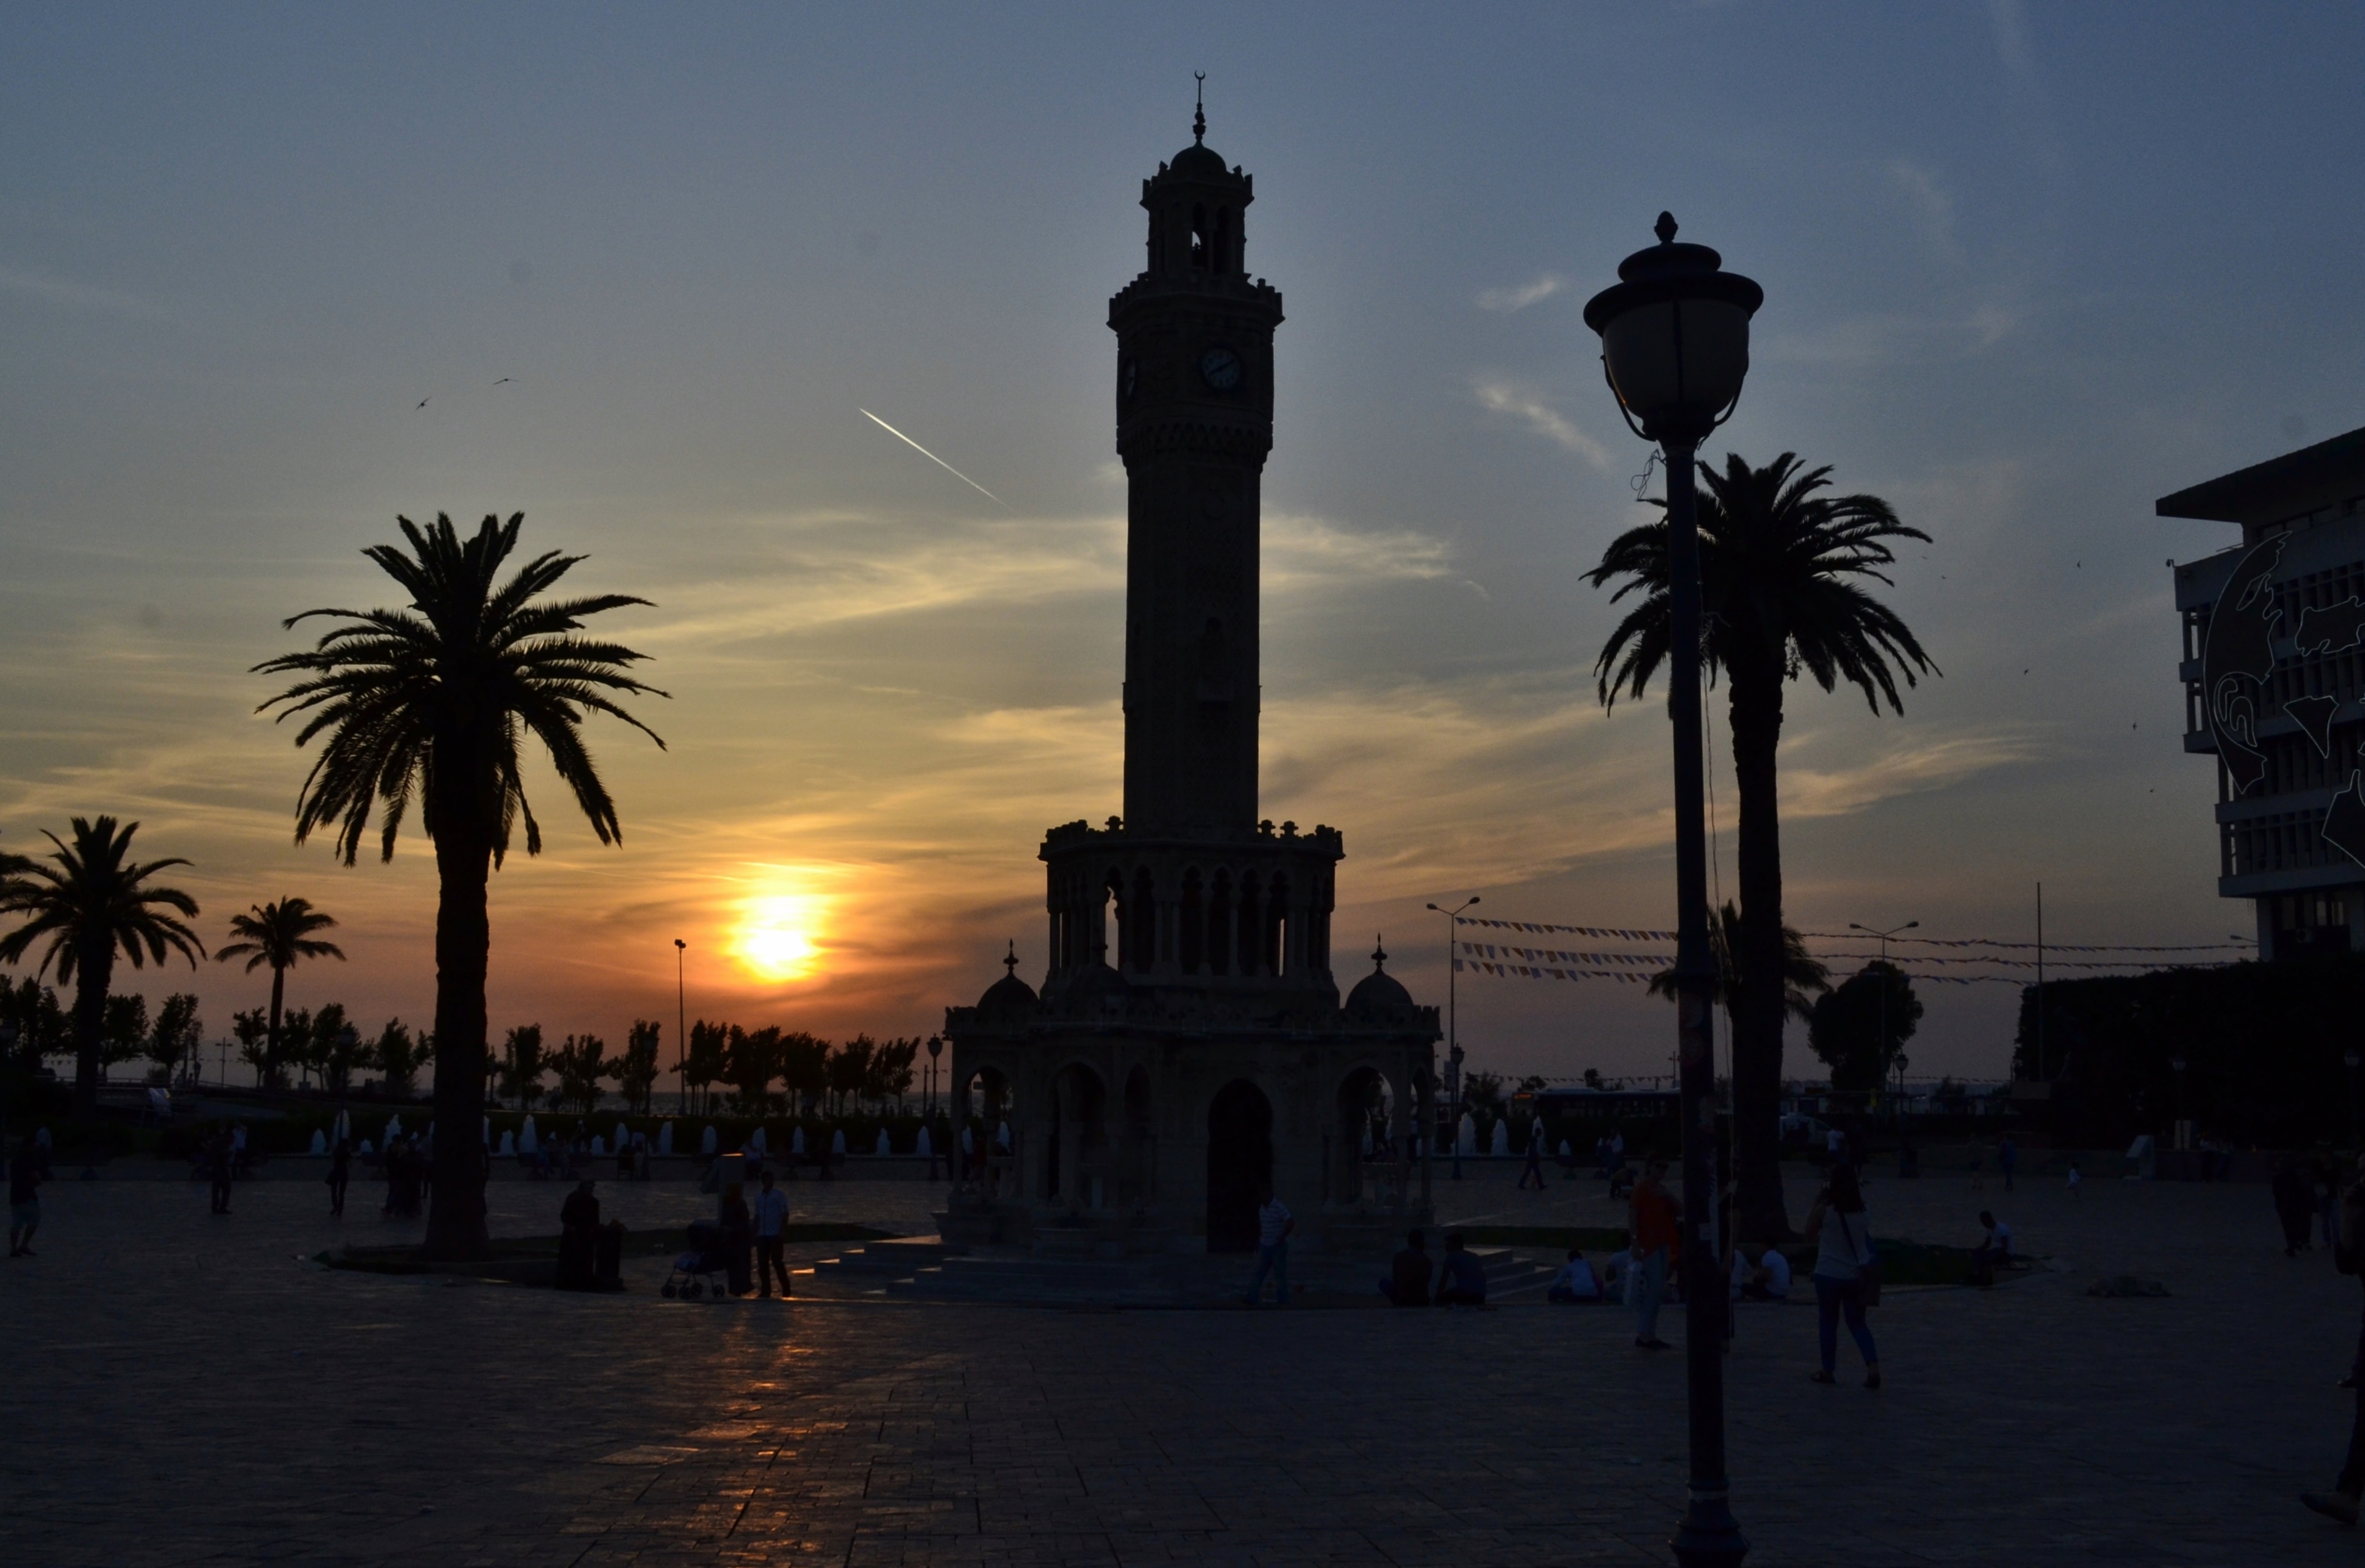
sea, horizon, silhouette, sky, sunrise, sunset, night, mansion, sunlight, morning, time, dawn, cityscape, dusk, evening, reflection, tower, symbol, landmark, street light, temple, izmir, arecales